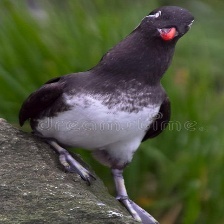
Species: PARAKETT  AUKLET
Scientific name: AETHIA PSITTACULA